Milwaukee Police Department

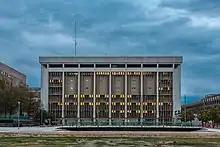
Police Administration Building- Headquarters of the Milwaukee Police Department

According to an investigation by the federal Department of Justice, in the second half of the 1970s, 22 people died while in the custody of the Milwaukee police.